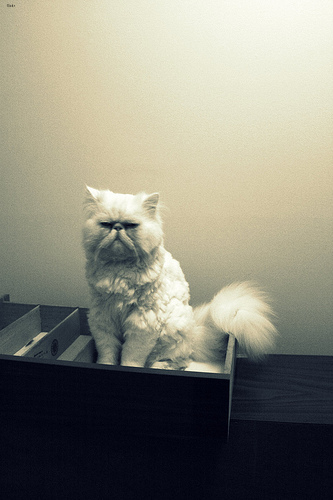
Animal: cat
Breed: persian